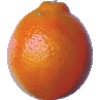
Label: tangelo